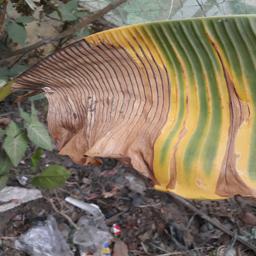
Label: POTASSIUM DEFICIENCY